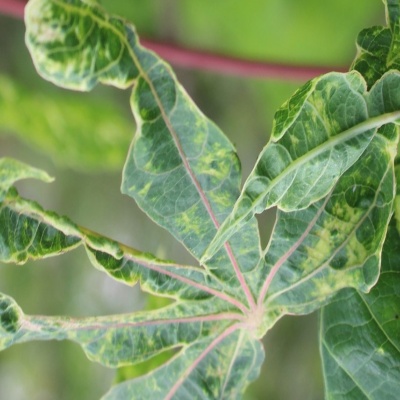
Crop: Cassava
Condition: mosaic